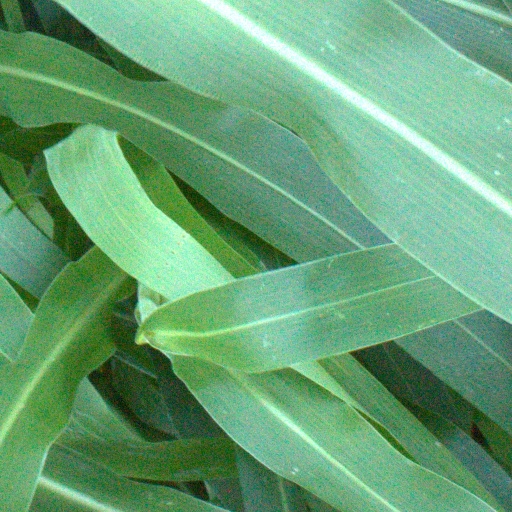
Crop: sorghum